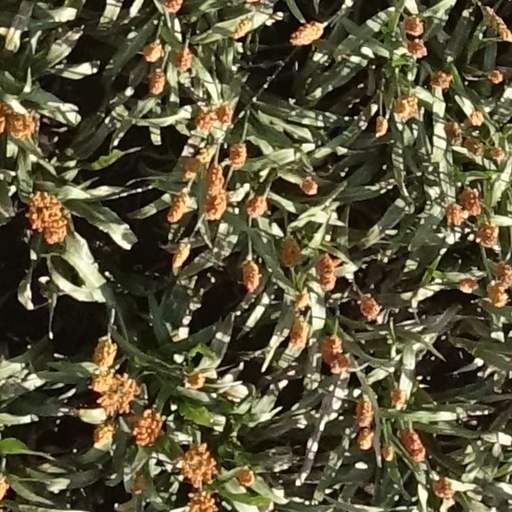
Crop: sorghum